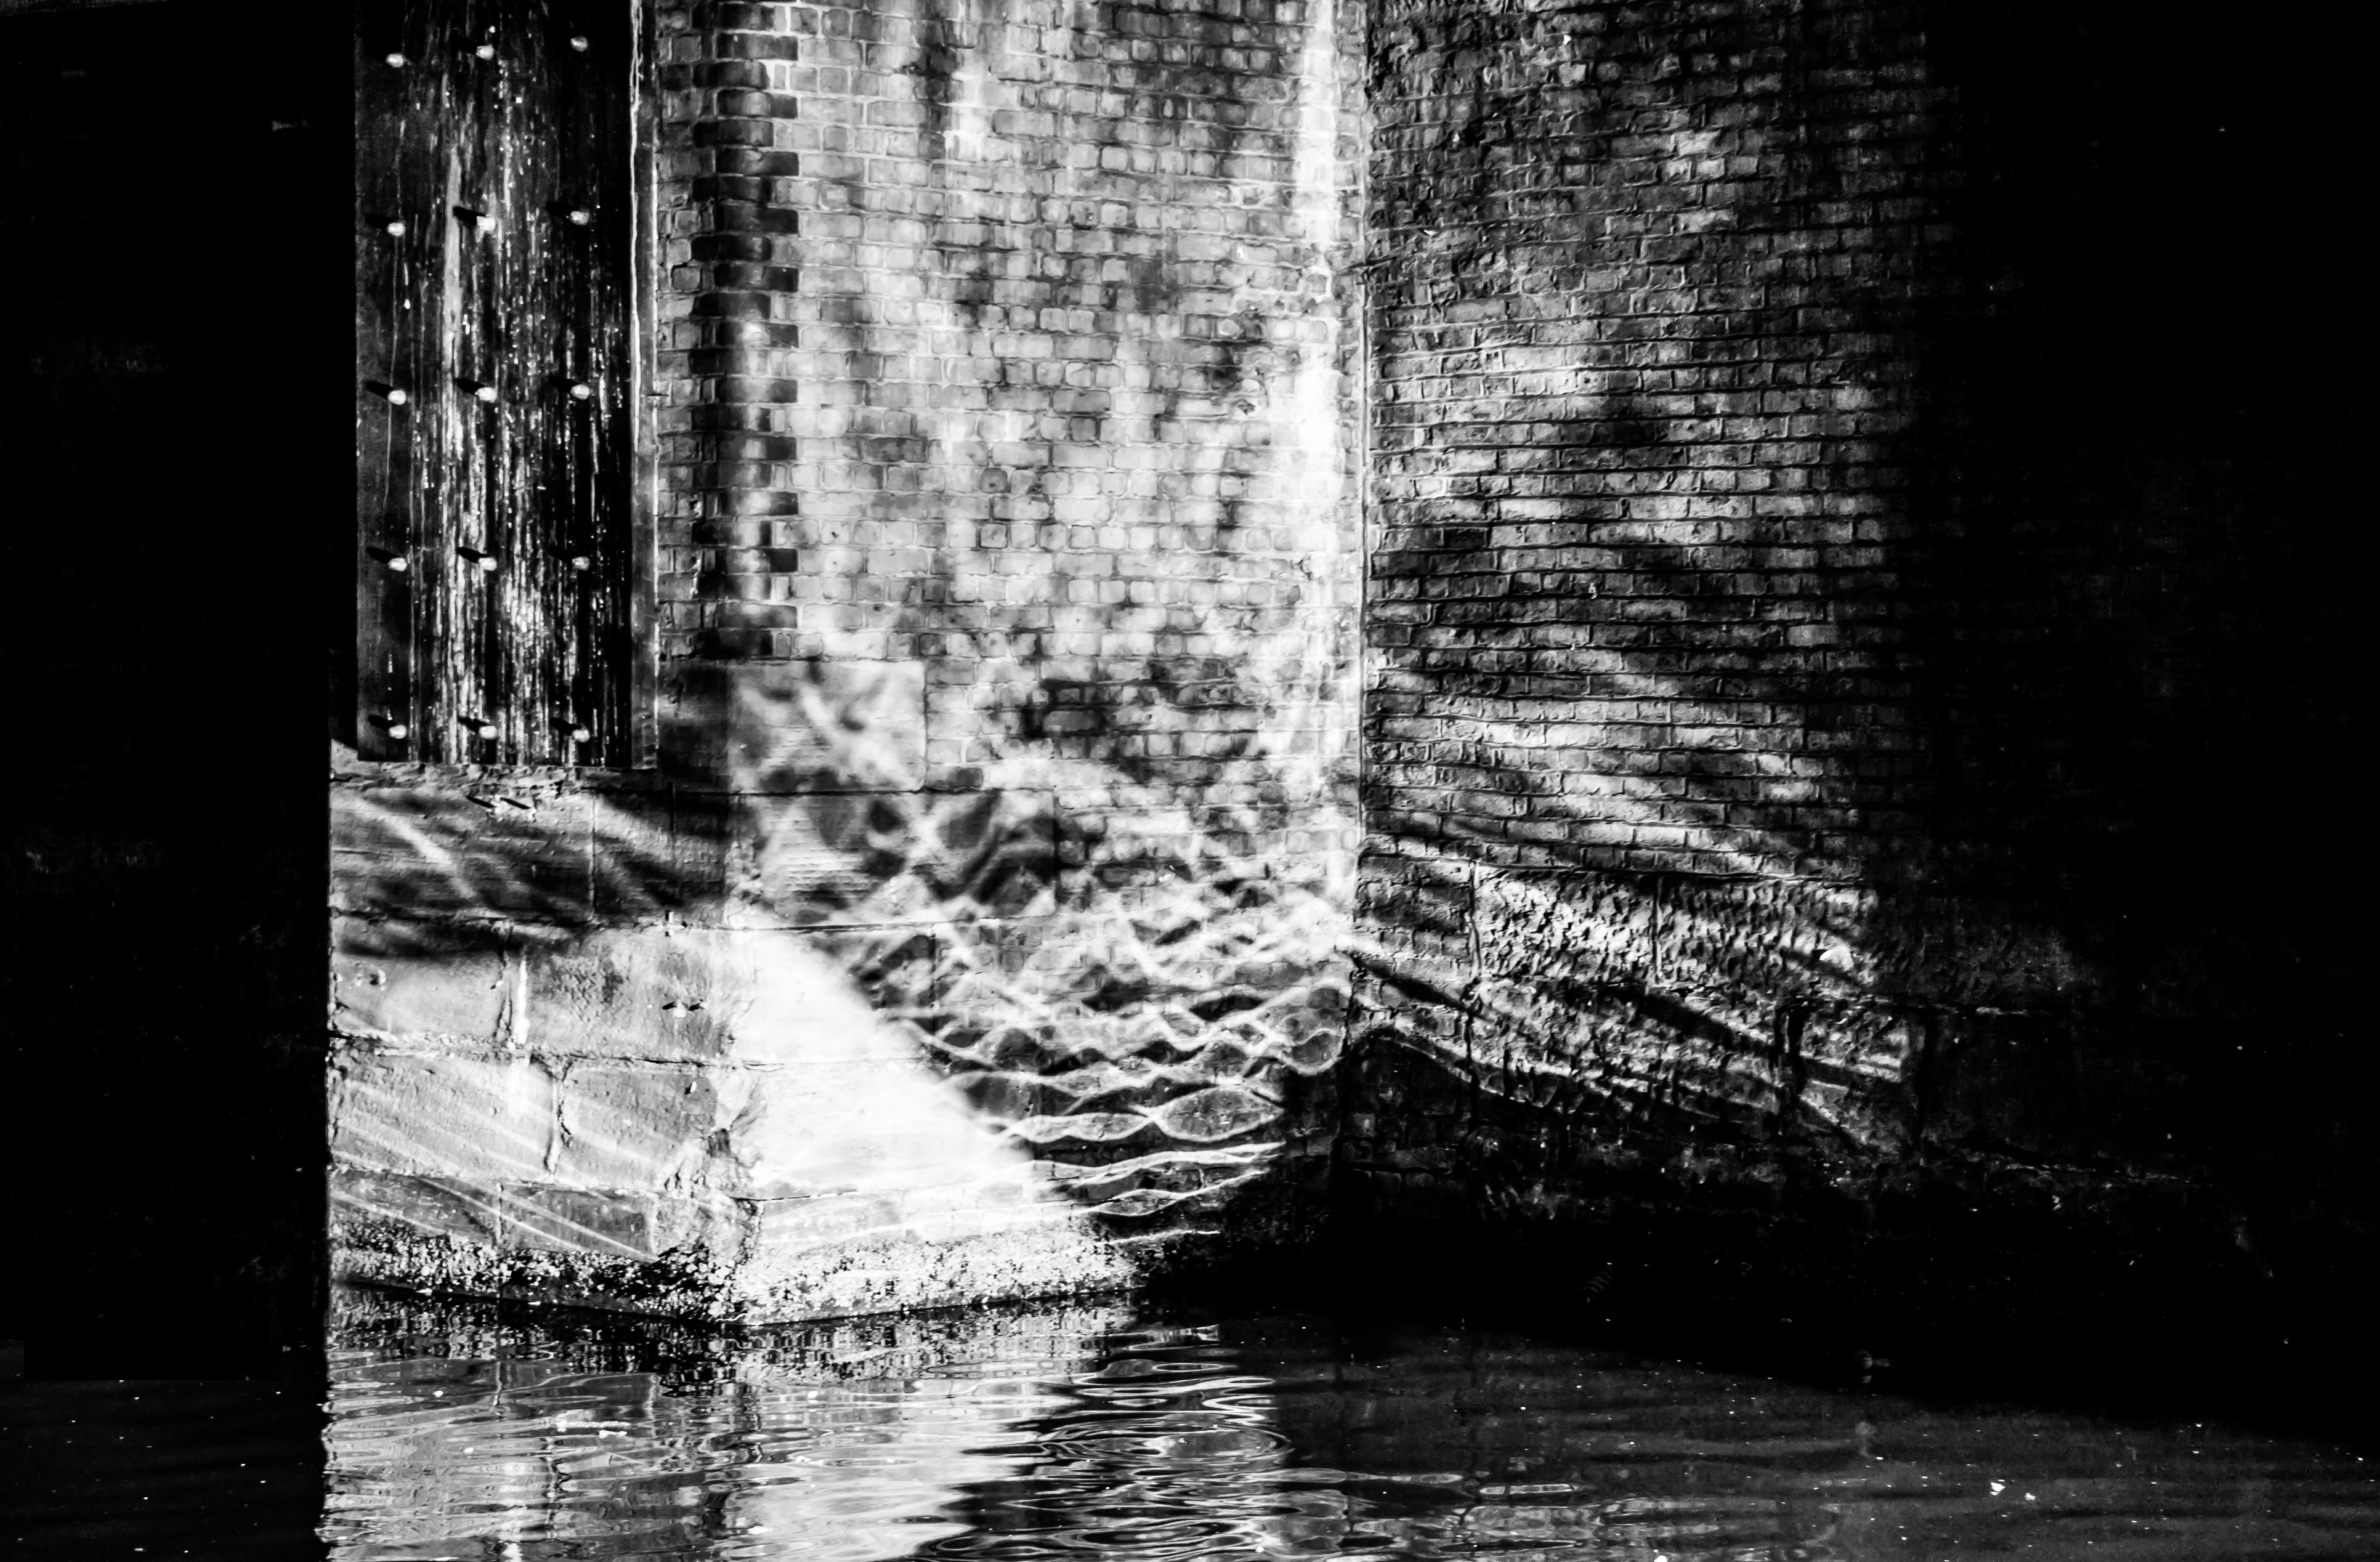
water, abstract, black and white, reflection, canon, darkness, black, monochrome, bw, canon40d, ripples, image, deansgate, refracting, lightwaves, manchster, deansgatelocks, waterreflectinglight, monochrome photography